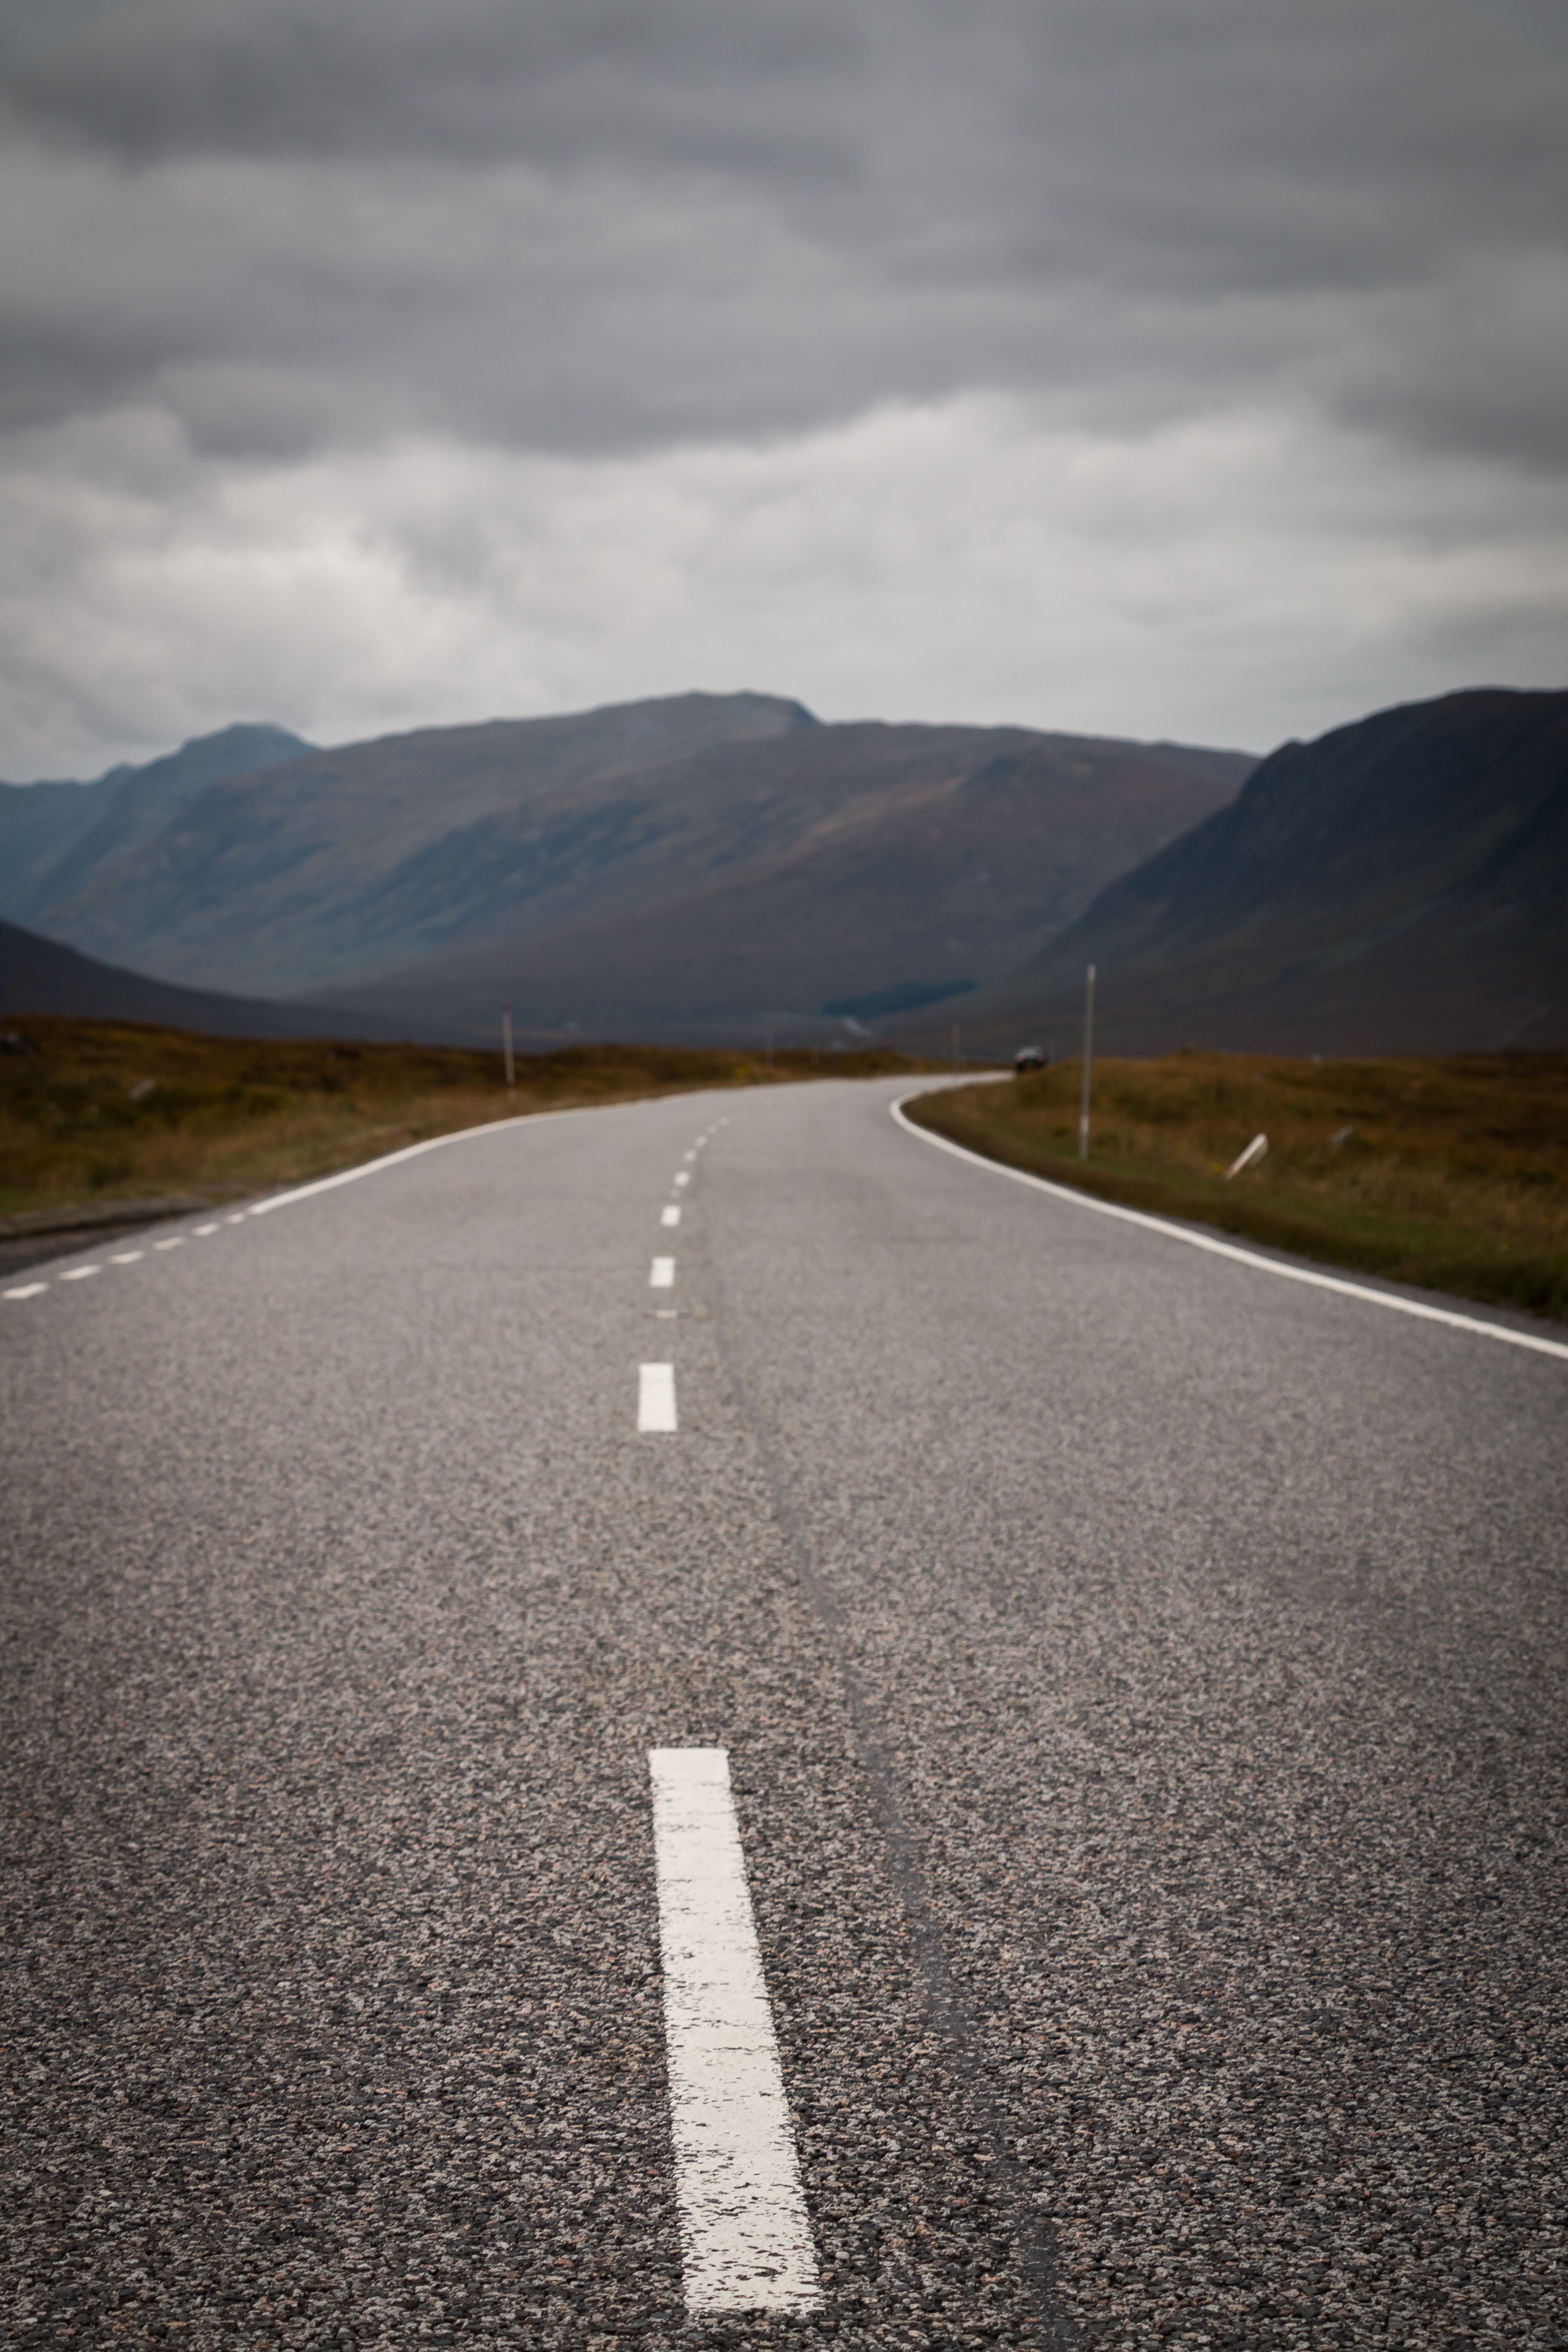
landscape, sea, coast, nature, path, horizon, mountain, cloud, road, sunlight, morning, hill, lake, highway, country, asphalt, reservoir, mountains, infrastructure, scotland, loch, glencoe, the sky, the landscape, atmospheric phenomenon, glencoe scotland